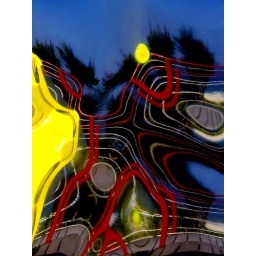
Glass tile series - 5 - A bar by the beach